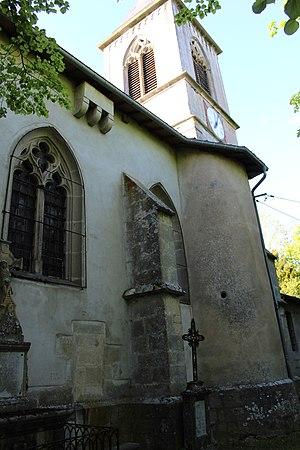
Eglise de creuë, fortifications
L’église Saint-Pierre et Saint-Paul de Creuë est une église située dans l'ancienne commune de Creuë dans la Meuse, en région Grand Est.